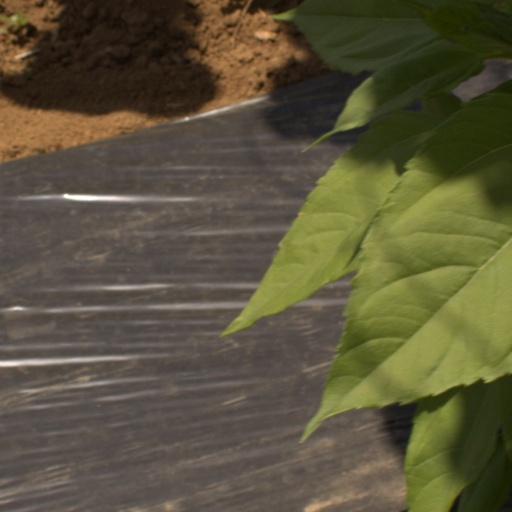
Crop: Jerusalem artichoke